MiWi

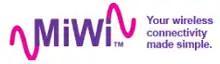

MiWi is a proprietary wireless protocol supporting peer-to-peer, star network connectivity. It was designed by Microchip Technology. MiWi uses small, low-power digital radios based on the IEEE 802.15.4 standard, and is designed for low-power, cost-constrained networks, such as industrial monitoring and control, home and building automation, remote control, wireless sensors, lighting control, and automated meter reading.